Kruskal's tree theorem

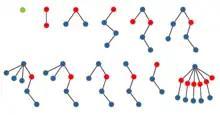
A sequence of rooted trees labelled from a set of 3 labels (blue < red < green). The th tree in the sequence contains at most vertices, and no tree is inf-embeddable within any later tree in the sequence. is defined to be the longest possible length of such a sequence.

By incorporating labels, Friedman defined a far faster-growing function. For a positive integer ', take formula_20 to be the largest ' so that we have the following: